Paspébiac

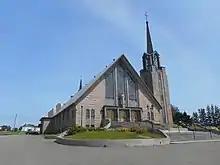
Our Lady of Purification Church in Paspebiac

In the 2021 Census of Population conducted by Statistics Canada, Paspébiac had a population of living in of its total private dwellings, a change of from its 2016 population of . With a land area of , it had a population density of in 2021.